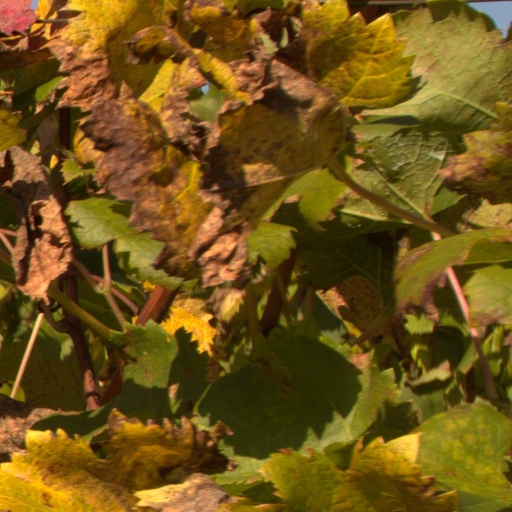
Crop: grape